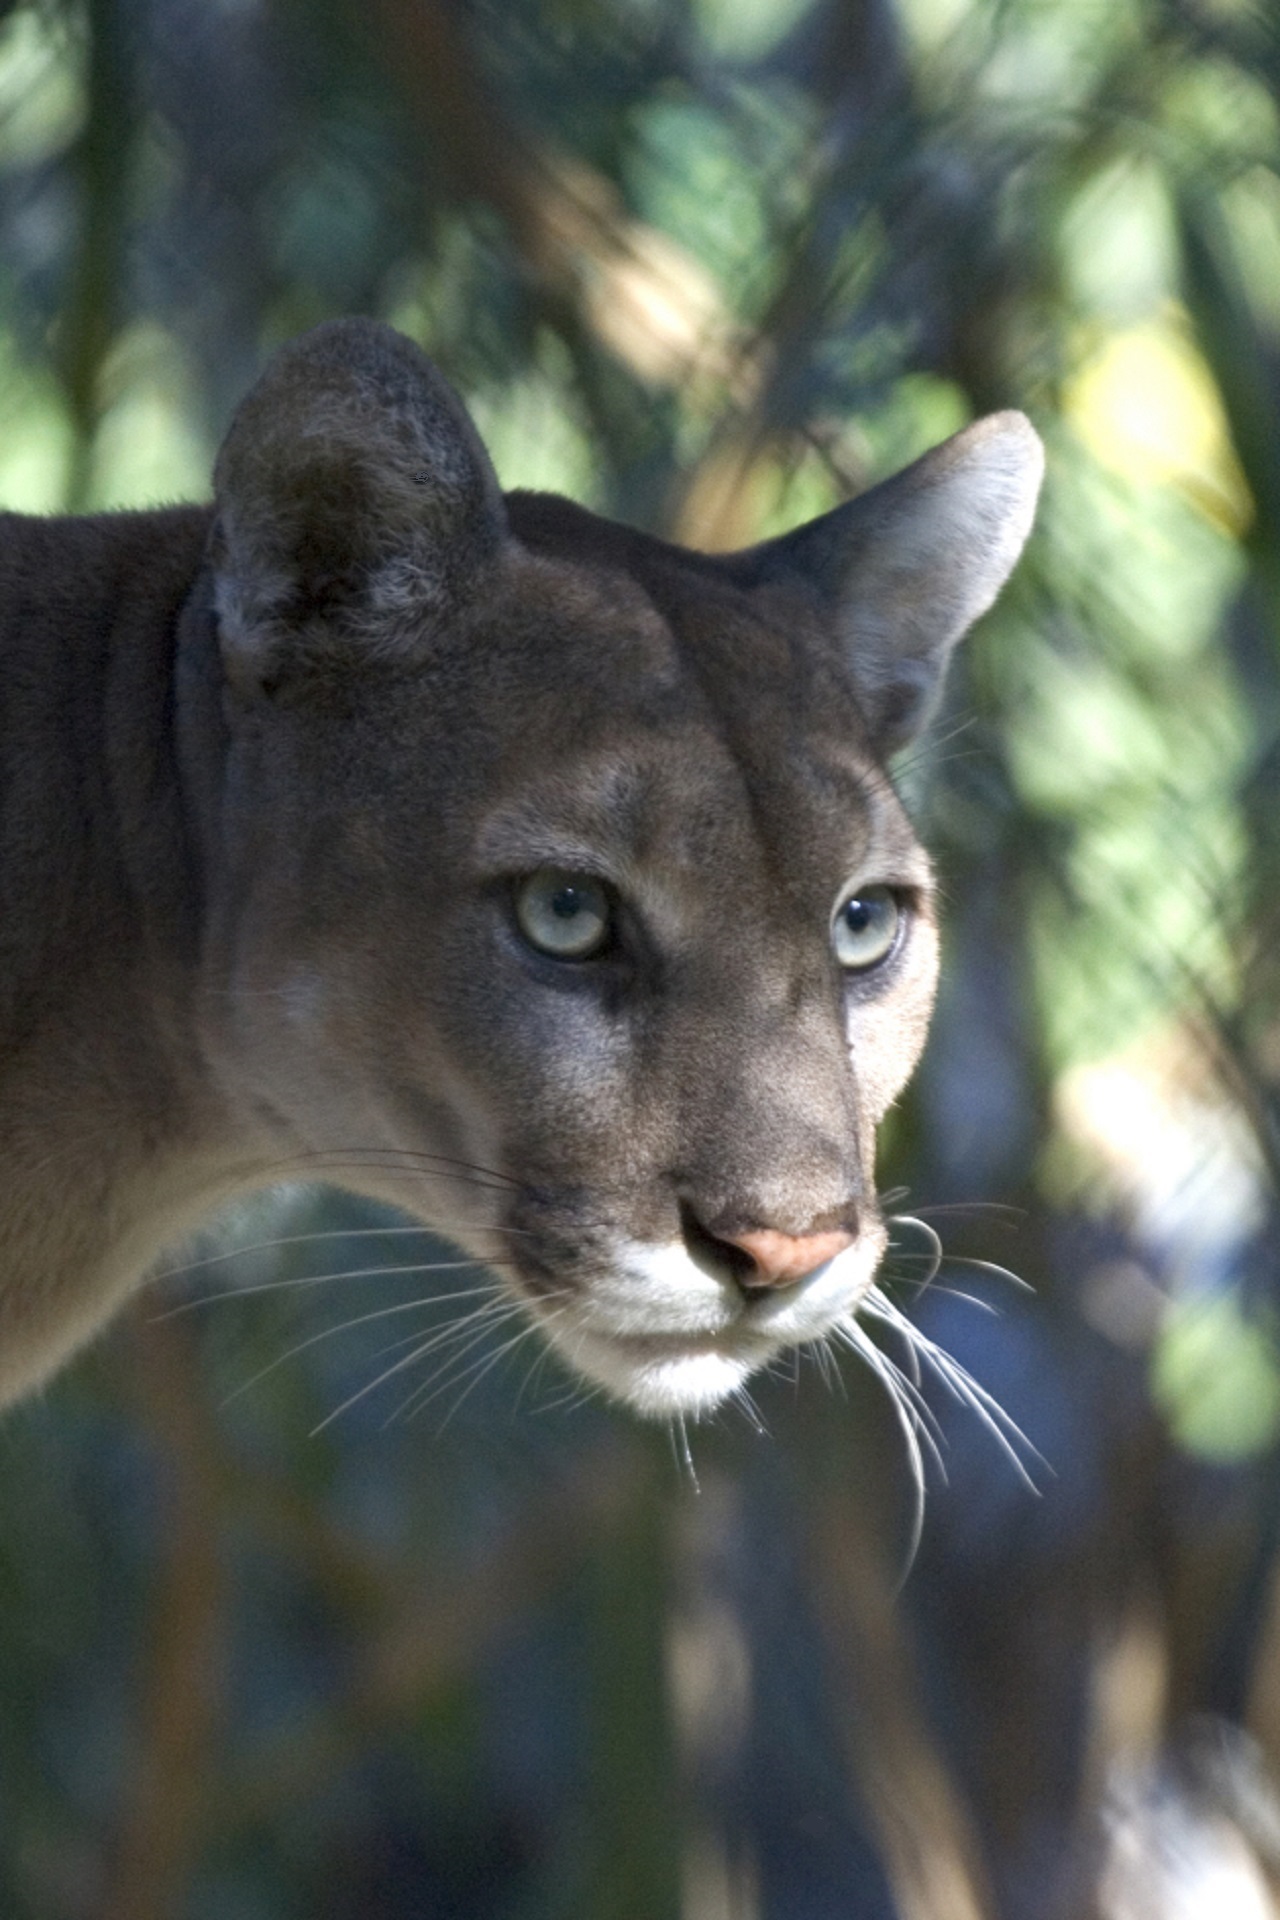
nature, wilderness, looking, wildlife, wild, portrait, mammal, predator, fauna, big cat, close up, whiskers, vertebrate, carnivore, cougar, mountain lion, puma, big cats, small to medium sized cats, cat like mammal